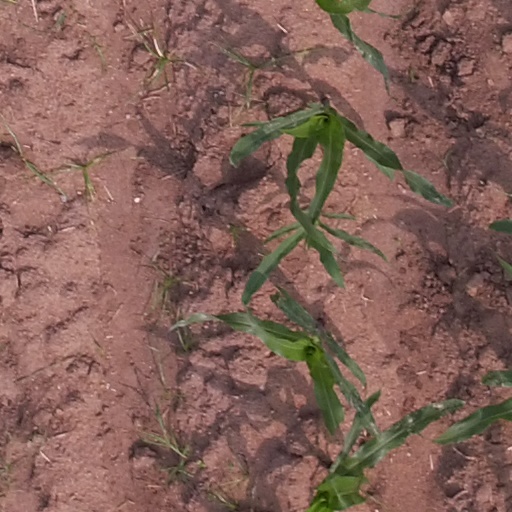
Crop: maize; corn